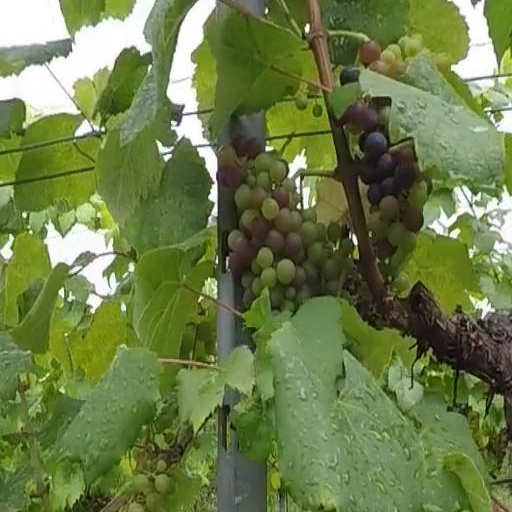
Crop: grape